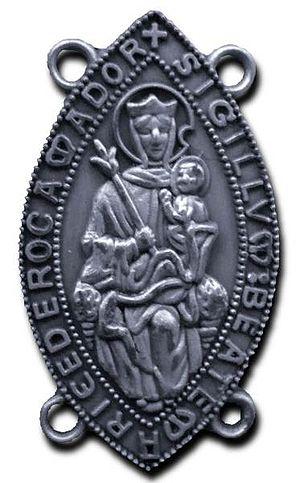
Une sportelle, l'insigne du pèlerin de Rocamadour
Un insigne est une marque distinctive d'appartenance à un groupe, un grade, un rang ou une fonction.
La sportelle est l’insigne du pèlerin de Rocamadour, cousu sur son vêtement ou son chapeau.